Describe the emotion expressed in this image:  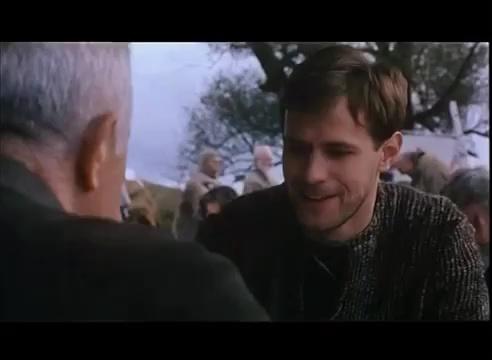
This person displays Fear, valence and arousal with moderate intensity.